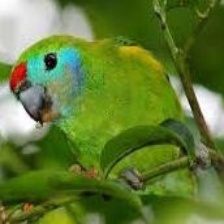
Species: DOUBLE EYED FIG PARROT
Scientific name: CYCLOPSITTA DIOPHTHALMA